Shlach

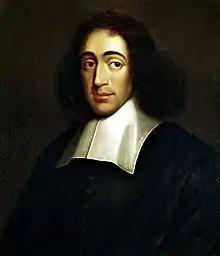
Spinoza

Baruch Spinoza wrote that because religion only acquires the force of law by means of the sovereign power, Moses was not able to punish those who, before the covenant, and consequently while still in possession of their rights, violated the Sabbath (in Exodus 16:27), but Moses was able to do so after the covenant (in Numbers 15:36), because all the Israelites had then yielded up their natural rights, and the ordinance of the Sabbath had received the force of law.